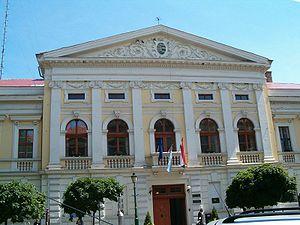
Gyula est une ville située dans le département de Békés au sud-est de la Hongrie. La ville se trouve à proximité de la Roumanie sur la rivière Fehér-Körös.